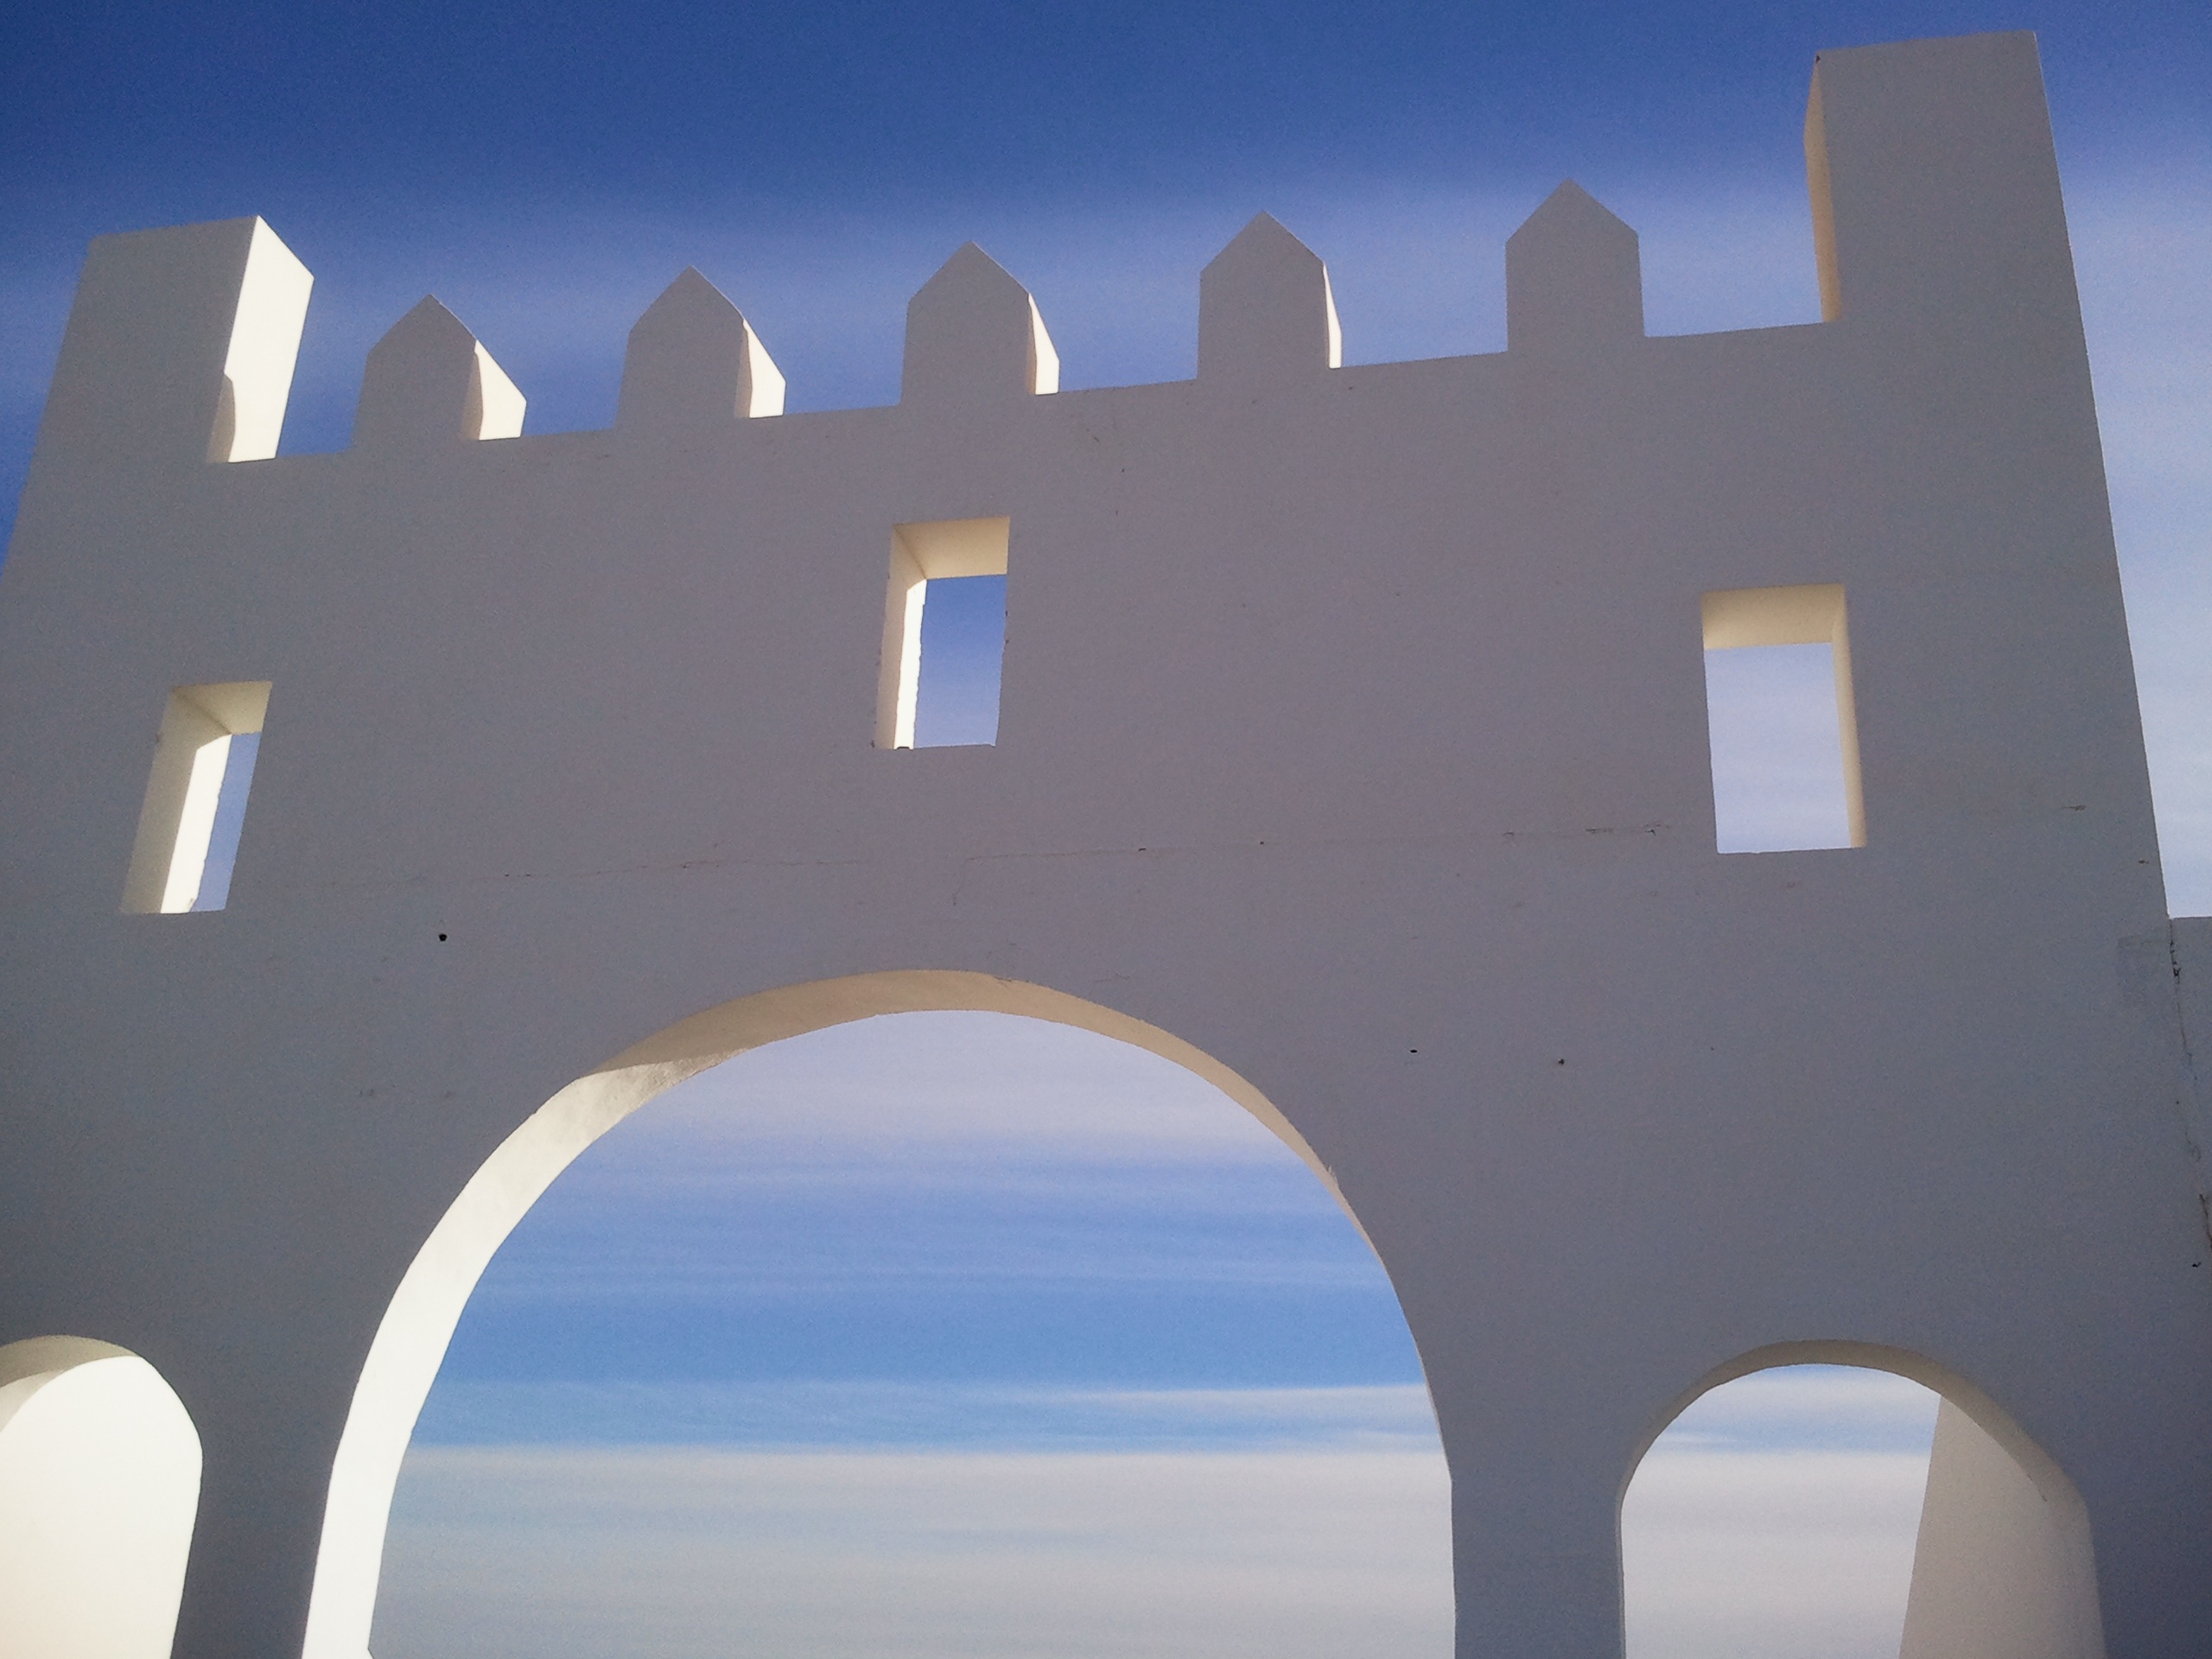
architecture, desert, building, arch, landmark, facade, shape, sahara, tunisia, tozeur, wgite, atmosphere of earth